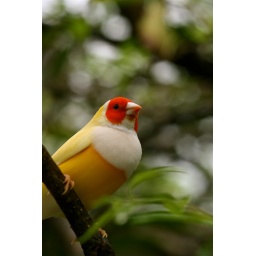
beautiful bird that was flying around my head....